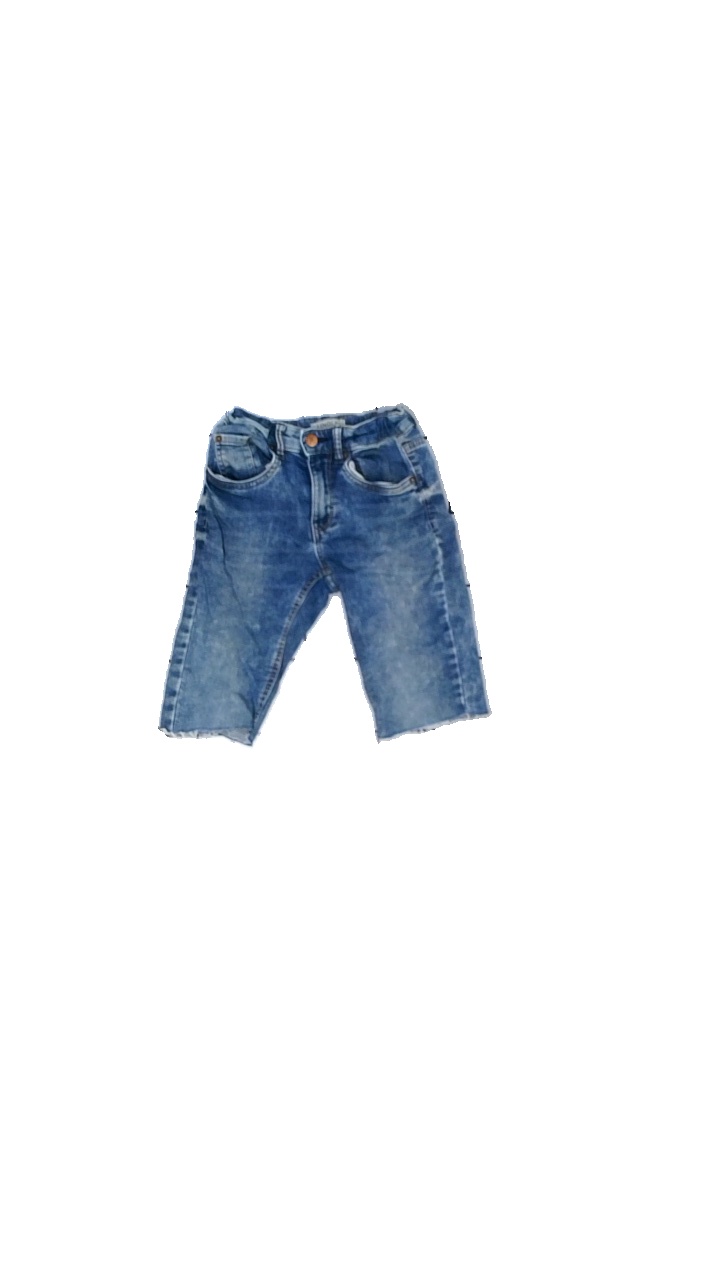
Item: Shorts (Children)
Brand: Lindex
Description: blå jeans shorts
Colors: Blue
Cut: Regular
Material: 84% cotton 16% polyester
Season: All
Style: Denim
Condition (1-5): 5
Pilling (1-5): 5
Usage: Reuse
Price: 50-100